Cape Sable

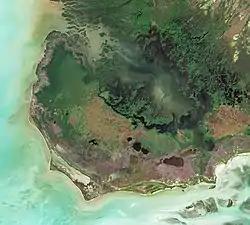
Satellite image of Cape Sable

Cape Sable is the southernmost point of the United States mainland and mainland Florida. It is located in southwestern Florida, in Monroe County, and is part of the Everglades National Park.